Consolidated PB2Y Coronado

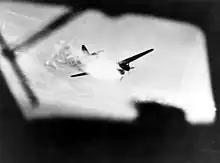
A PB2Y Coronado shoots down G4M "Betty" in 1944.

In combat missions PB2Y claimed five enemy aircraft shot down over the course of WW2. Likewise, an example of one lost to combat is at Kerema Rhetto, Okinawa, 5 May 1945. An example of a search and rescue mission is that a PB2Y landed hard on water of Kagoshima Bay to rescue a downed pilot. Unable to takeoff again, a PBM Mariner picked up the crew and pilot, then scuttled the aircraft with a strafe.